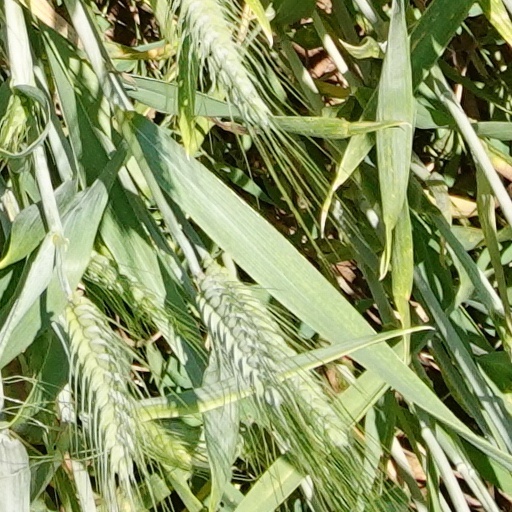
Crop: wheat